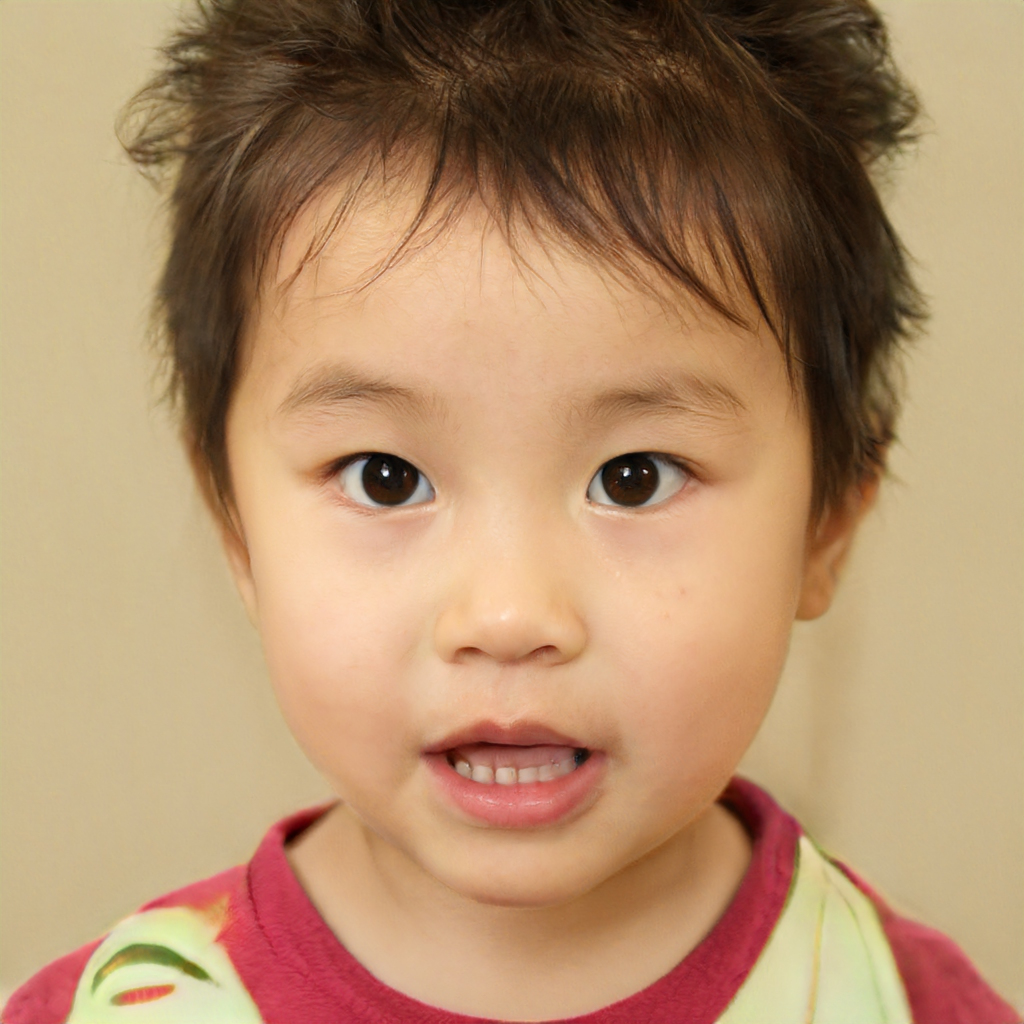
Label: Colored